2012–13 Pittsburgh Penguins season

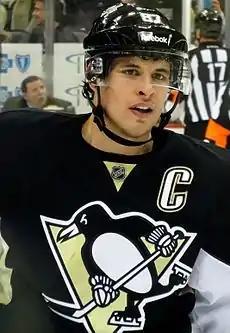
Sidney Crosby named NHL Second Star of the Month of February

The Penguins started February with a four-game winning streak including their first home victory of the season against the New Jersey Devils. In a game on February 3 against the Washington Capitals, Chris Kunitz set a career milestone for scoring four goals in one game and was then named NHL Second Star of the Week. With 18.7 seconds left in the second period in a game on February 13 against the Ottawa Senators, Matt Cooke went to finish a hit on Erik Karlsson when Cooke's skate blade caught Karlsson on the back of his left leg lacerating his left Achilles. Throughout the first four home games, as part of the special promotion following the lockout, the Penguins organization gave away 52,142 fountain drinks, 33,289 nachos, 26,633 pretzels, 22,258 hot dogs, 22,118 chicken sandwiches and 20,380 hamburgers and sold at half-price 8,680 jerseys, 18,950 T-shirts and 8,776 hats. In a game against the Florida Panthers on February 22, during the third period, Evgeni Malkin was skating toward the Panthers net when he got tangled up with Panthers defenceman Erik Gudbranson and then crashed violently into the boards. Malkin went on to miss the rest of the remaining three games of February and was diagnosed with a concussion suffering from short-term memory loss and retroactively was placed on IR effective the time of initial injury. Sidney Crosby was named NHL Second Star of the Month leading the NHL with 18 assists and 24 points in the 14 games during the month and had six three-point games while obtaining at least one point in eleven of fourteen games. The Penguins lost the last game of February against ex-Penguin Jordan Staal of the Carolina Hurricanes but still finished the month with nine wins and five losses leading the Atlantic Division and second place in the Eastern Conference with twenty-six points.